Boycrush

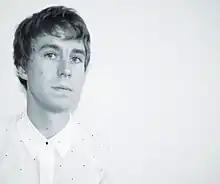

Boycrush is the alias of New Zealand recording artist, producer and session drummer Alistair Ross Deverick signed to Angry Mob Music publishing in Los Angeles, California.